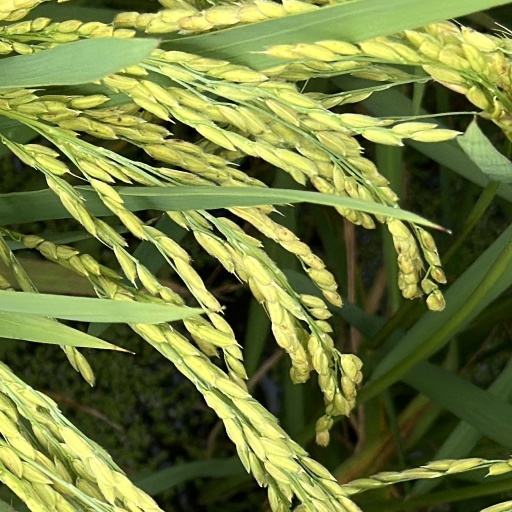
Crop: rice